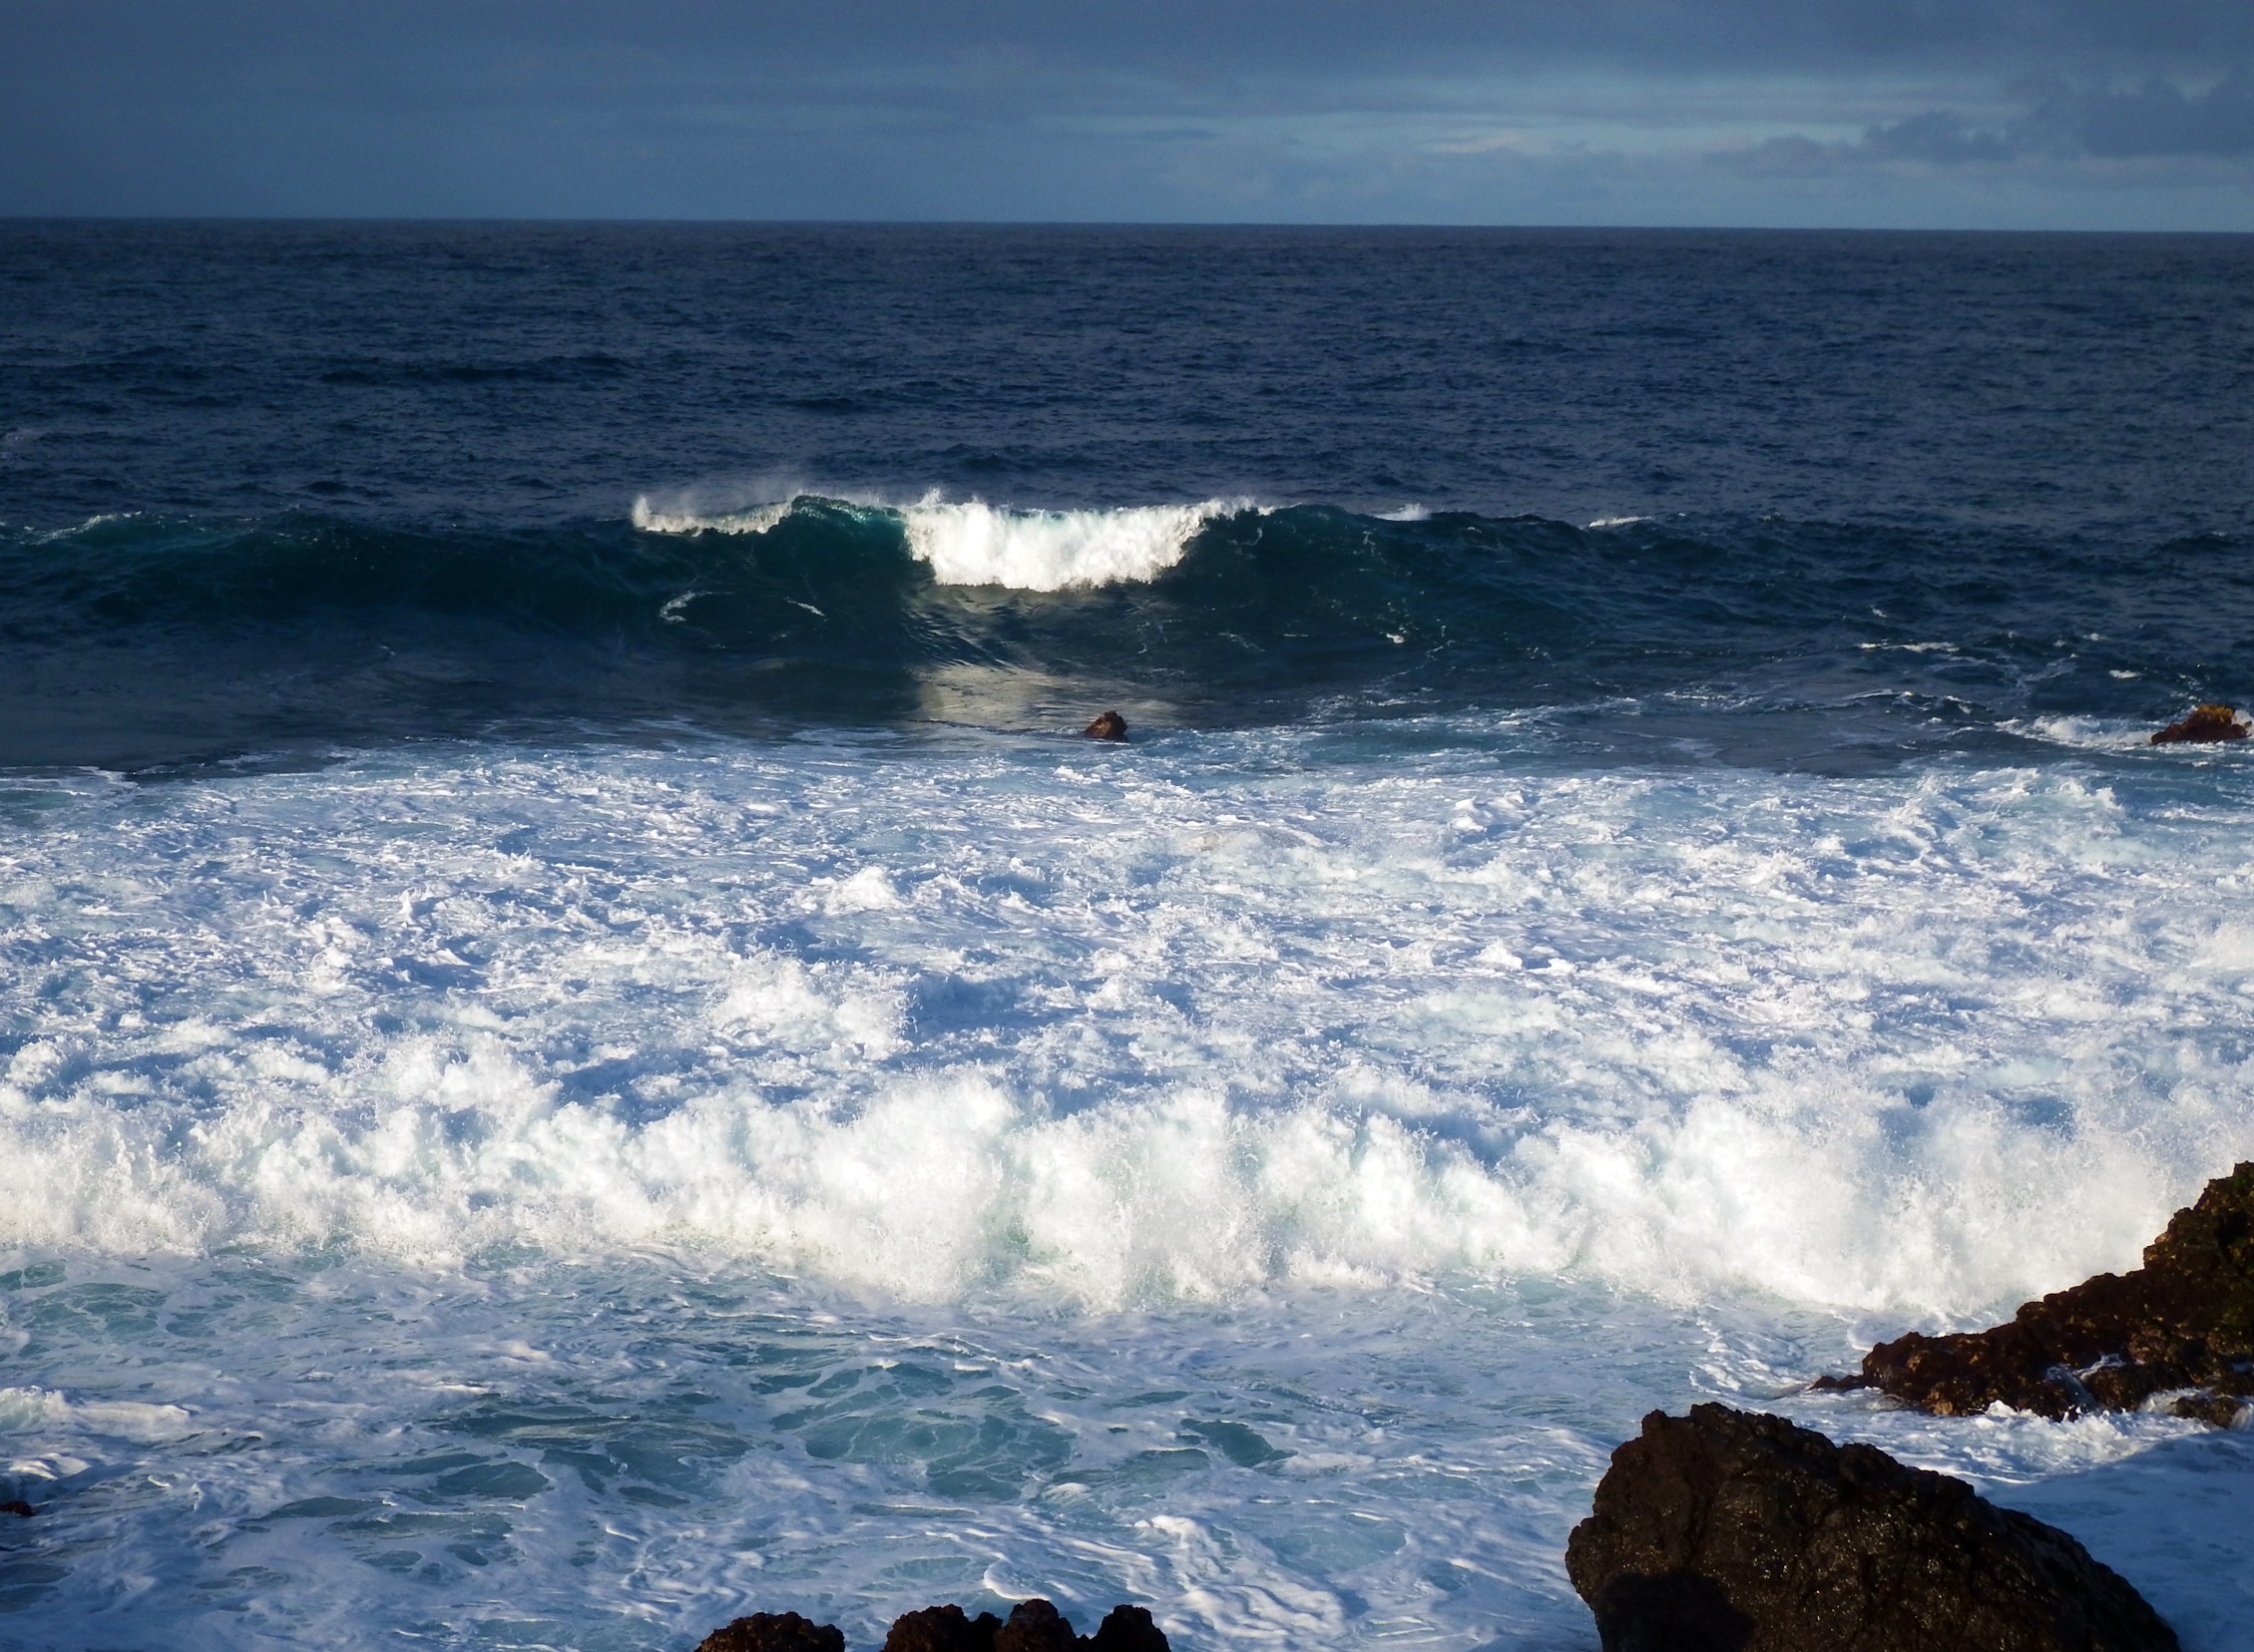
beach, sea, coast, water, rock, ocean, horizon, shore, wave, relax, terrain, body of water, stones, atlantic, cape, arctic ocean, wind wave